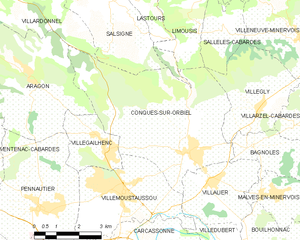
Carte des communes françaises: Conques-sur-Orbiel